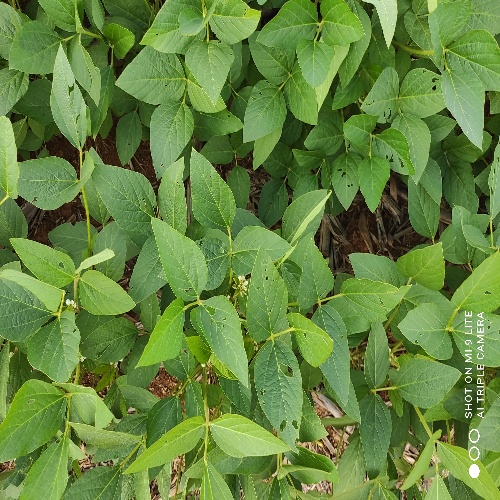
Label: Caterpillar